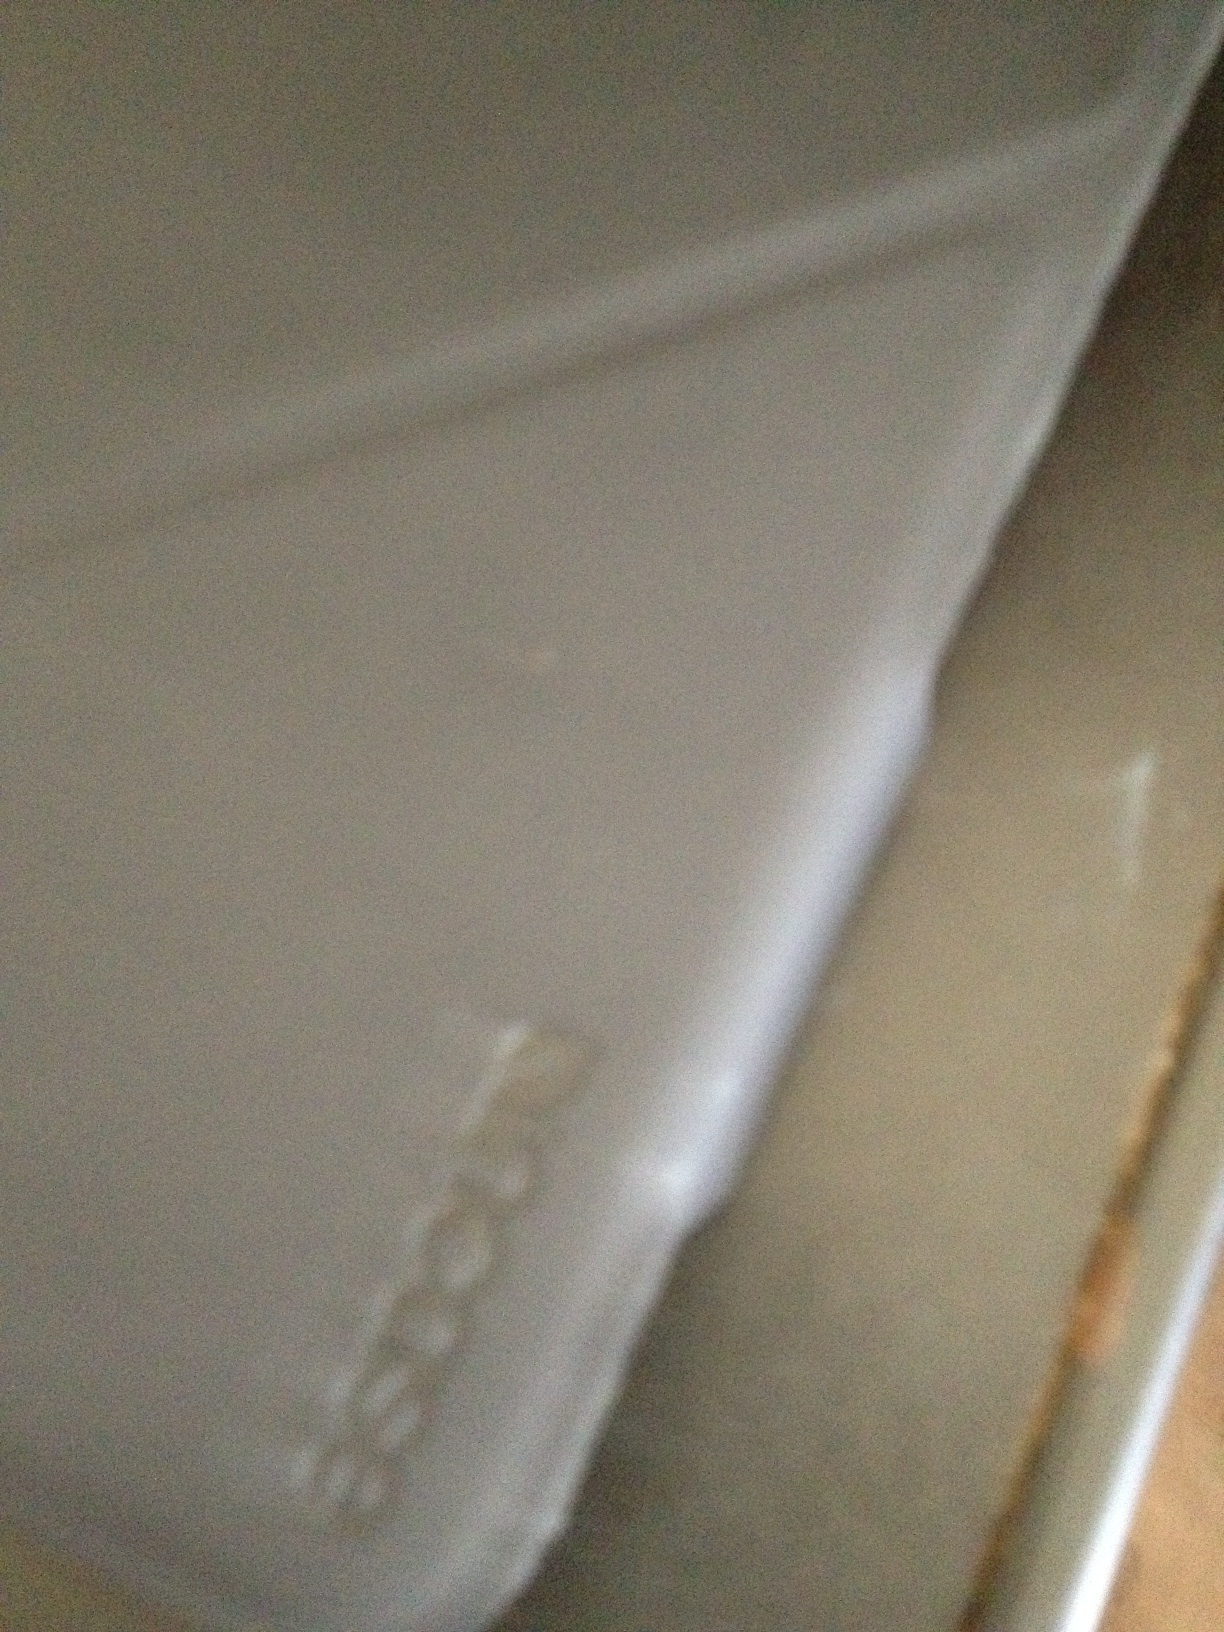Question: What is this?
Answer: unanswerable